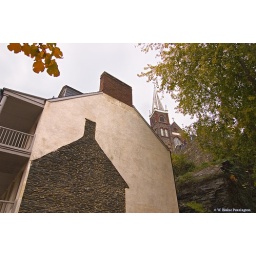
Wider view of this ghosted stone house on the side of a builiding in Harpers Ferry, WV.